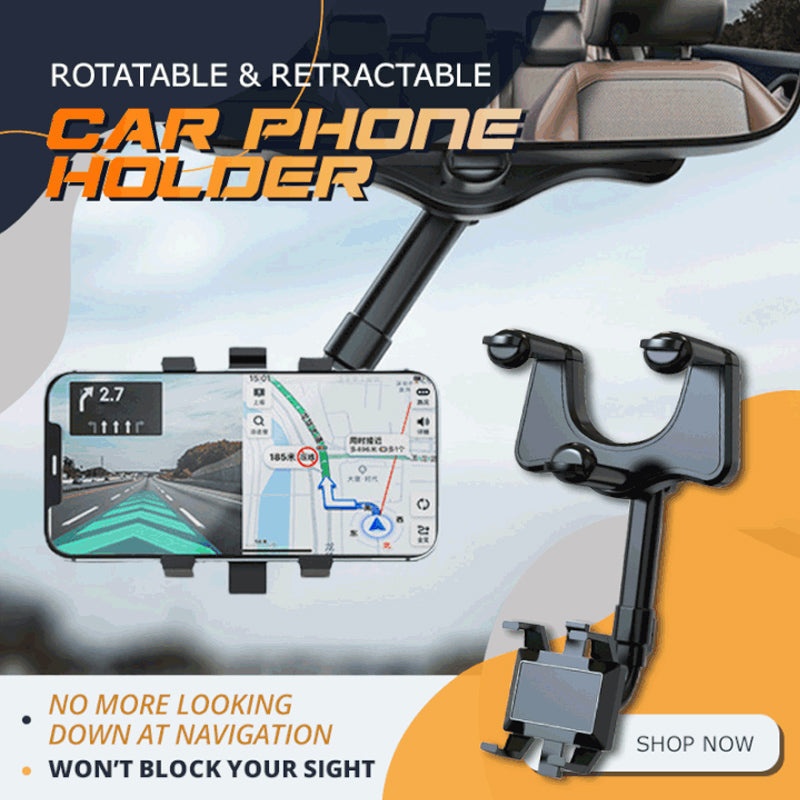
Rotatable And Retractable Car Phone Holder
😍🚖 It won’t block your sight. T he arm length can be retractable and the angle can be adjusted for a better and safer driving experience . Suitable for those who don't like or aren't used to looking down at their phones when driving. It is also suitable for the co-pilot to watch videos and kill boring time. FEATURES No More Looking Down at Navigation : The phone holder is mounted on the car's rear view mirror and levels with it to keep your eyes on the road. No need to look down at navigation, and get a more comfortable and safer user experience. One-hand Operation : You can place or take the phone with one hand when driving. The Four-claw design of the phone holder holds the phone firmly in place no matter how bumpy the road is. Suitable for all mobile phones and all car models. 360-degree Rotation Adjustment : The arm length can be retractable by 0-5cm, and the angle can be rotated 360 degrees so that you can get the best viewing angle. It doesn’t block your view. High Quality Material : Selected premium ABS material with a mellow design, which is durable and has no deformation. It's easy to install and remove, and it leaves no marks after removal. Easy to Fold & Store : The rotary design makes it fold easily, and does not take up space. With the 360-degree rotation design, you can adjust the angle at will. Multiple Uses : You can use it to navigate, watch videos, make video calls, live stream, record videos, record driving records, and more. SPECIFICATIONS Material : ABS + Nano PU Adhesive Color : Black Weight : 225g / 0.5lb Size : PACKAGE INCLUDED 1 × Rotatable And Retractable Car Phone Holder
Brand: warmyard
Category: Vehicles & Parts > Vehicle Parts & Accessories > Motor Vehicle Electronics > Motor Vehicle Video Monitor Mounts > Rearview Mirror Mounts